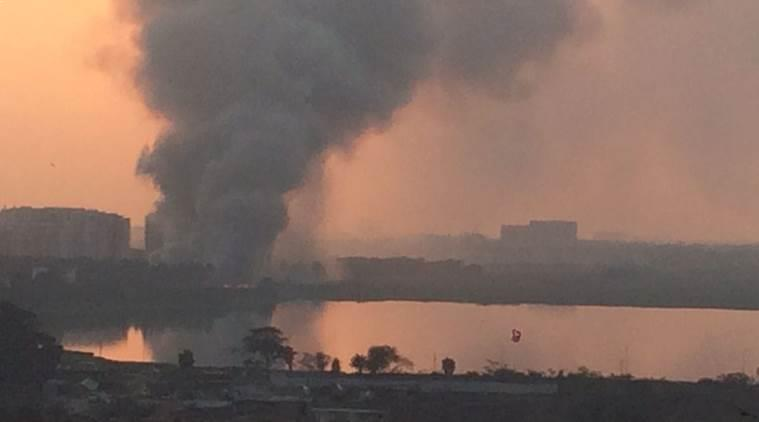
Fire: no
Smoke: yes